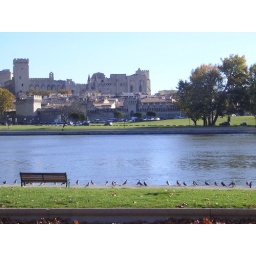
The giant castle in the backgrond is the Palais des Papes, the seat of Catholic Papal power until the 17th century.